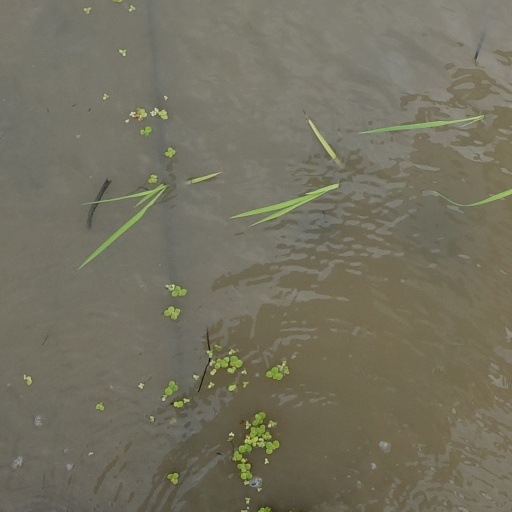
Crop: rice